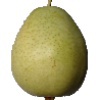
Label: Pear 1